The Match Seller

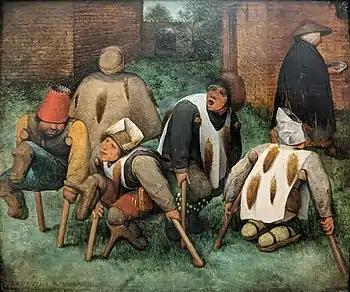
Peter Brueghel the Elder, "The Beggars", oil on canvas, 1568 (Louvre, Paris)

According to art historian and curator Sabine Rewald, what set Dix apart from other painters associated with the Neue Sachlichkeit movement was his "fascination with the 'ugly'". Painted one year after the end of World War I and the Treaty of Versailles, "The Match Seller" is one of four "pictures of cripples" Dix completed while in Dresden to protest the brutality of the war and the lack of respect for the veterans among the contemporary German society. Otto Dix was a veteran himself, having served in a machine gun unit on the Western Front of World War I as a non-commissioned officer, and the experience of the war and its brutality deeply affected the artist.